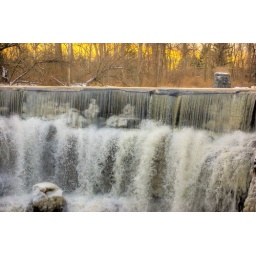
i loved how the tone came out on this one, the flaming yellow clouds in the background really set it off